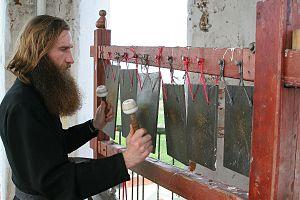
La simandre կոչնակ) en arménien, est une planche de bois, de tilleul ou de hêtre (bois sacrés) suspendue ou mobile, parfois en fer, que l'on frappe d'un maillet de bois pour appeler aux offices religieux. Cet instrument est toujours en activité de nos jours en Grèce et en Roumanie où il sert à réveiller les moines orthodoxes le matin, à les appeler à la prière, aux offices, aux repas.